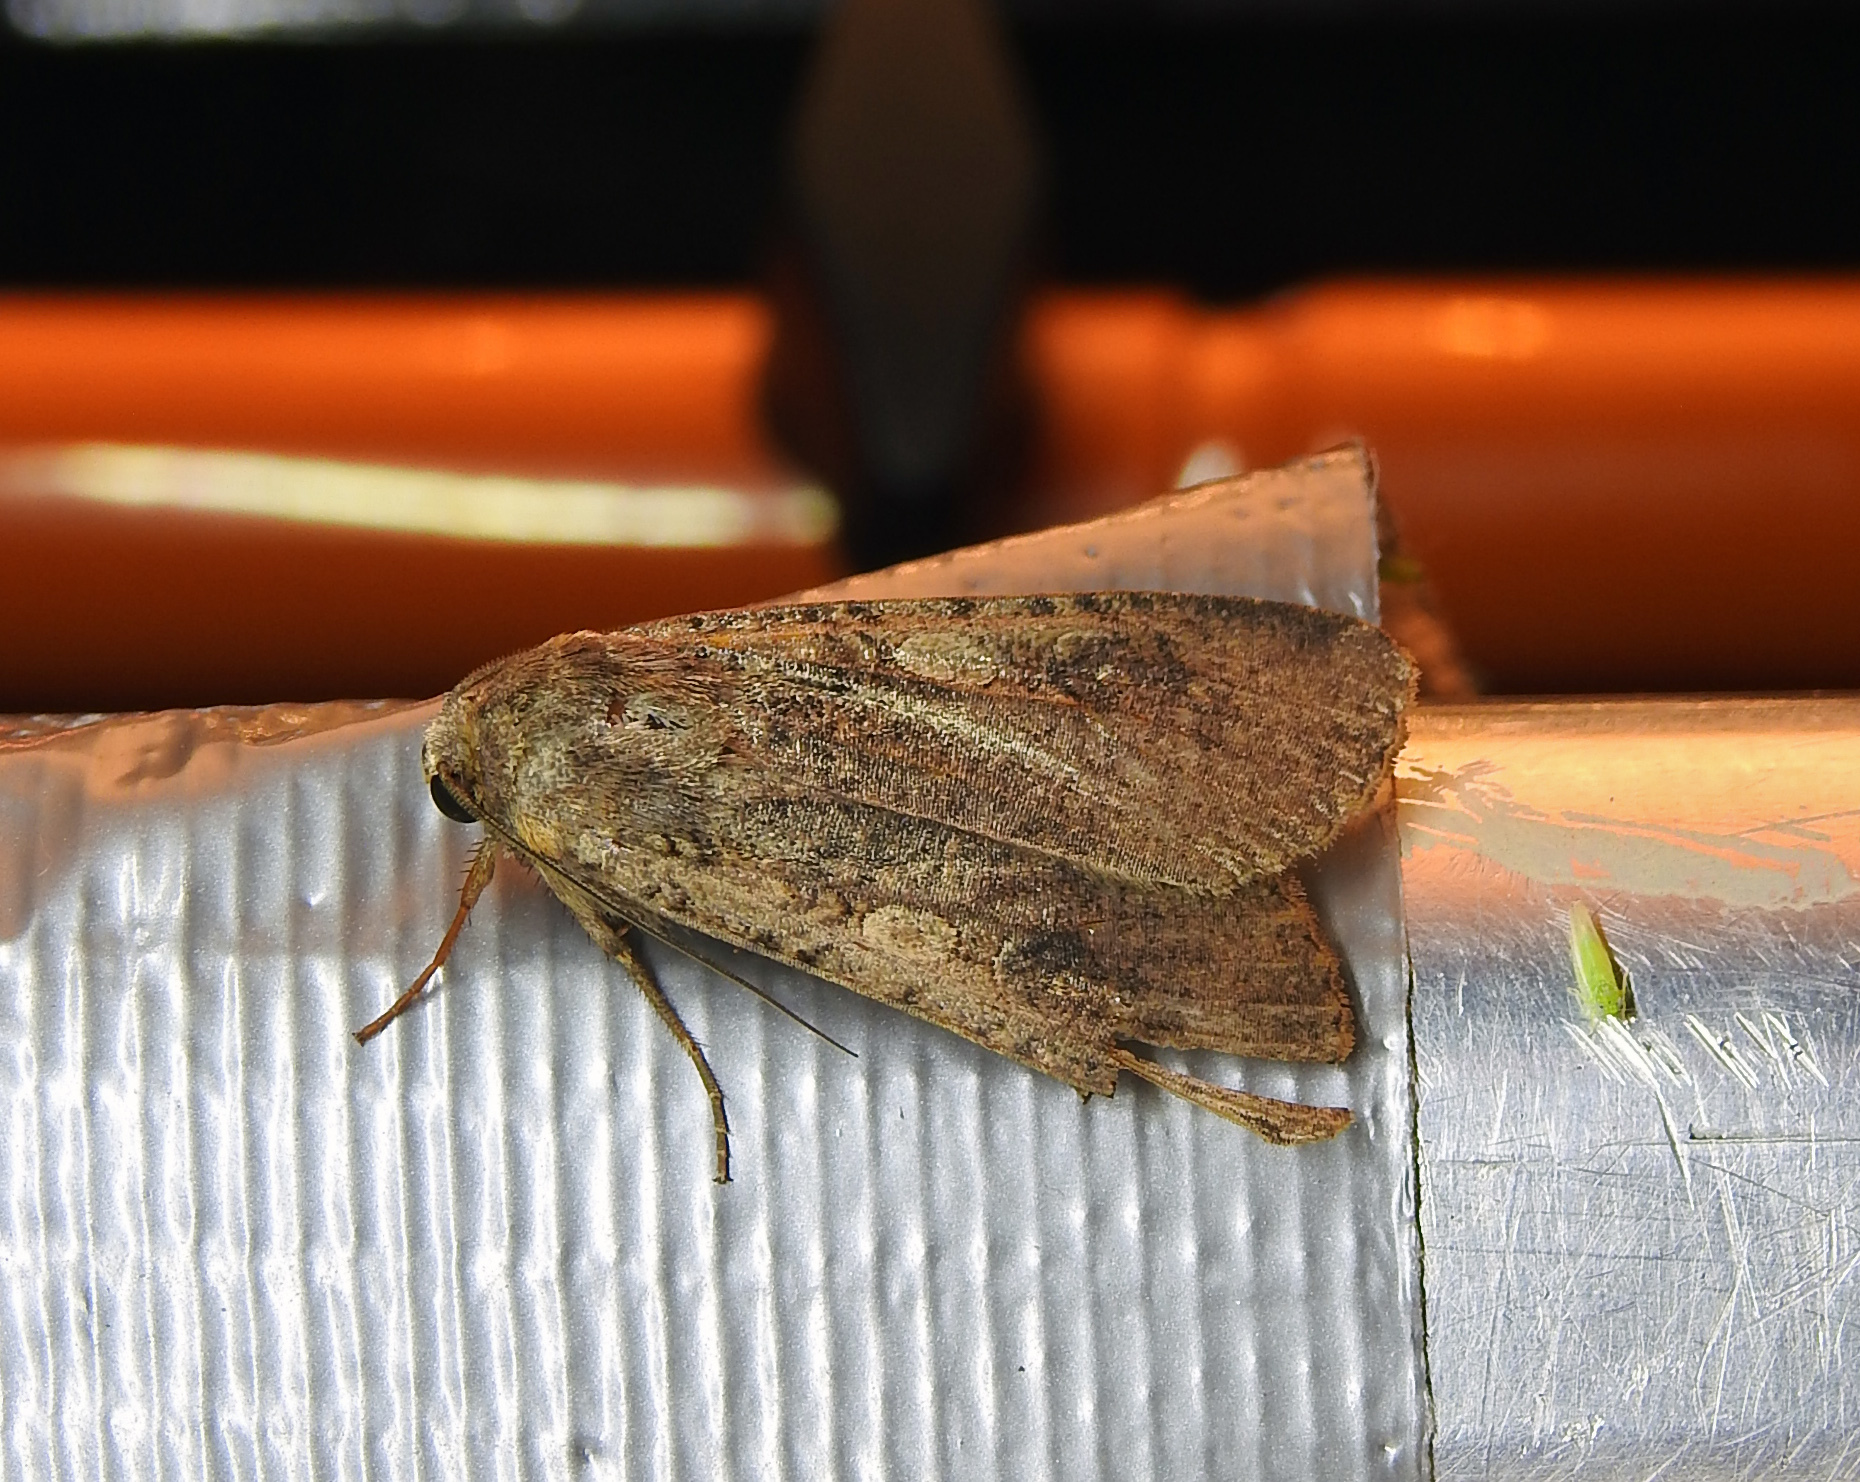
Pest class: cutworms